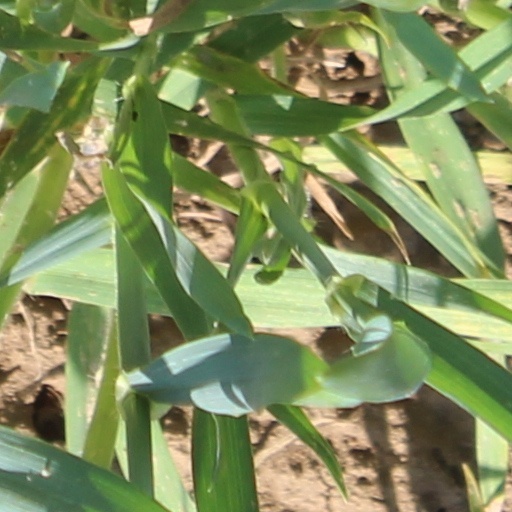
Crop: wheat